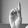
ASL letter: D